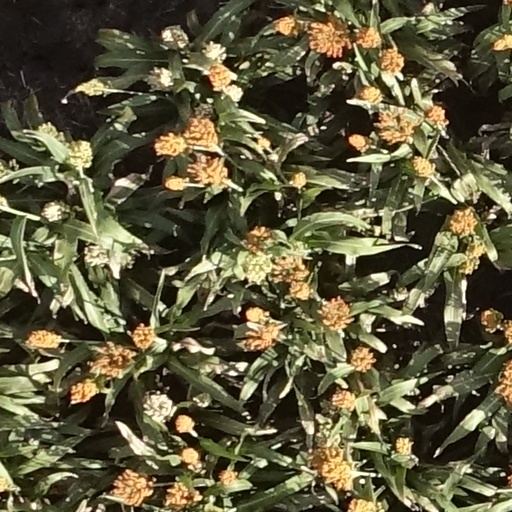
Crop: sorghum